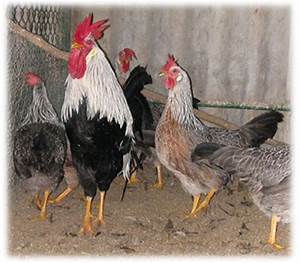
Label: gallina